Shaken, not stirred

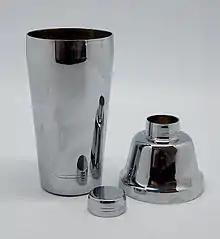
Cocktail shaker

"Shaken, not stirred" is how Ian Fleming's fictional British Secret Service agent James Bond prefers his martini cocktail.